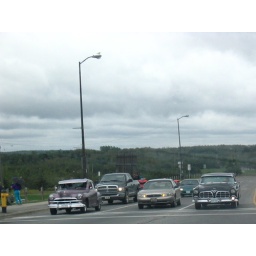
on the outer lanes are two classic cars driving from the car exhibition taking place at some park in sudbury.